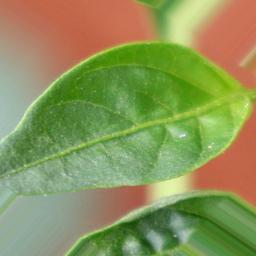
Label: healthy